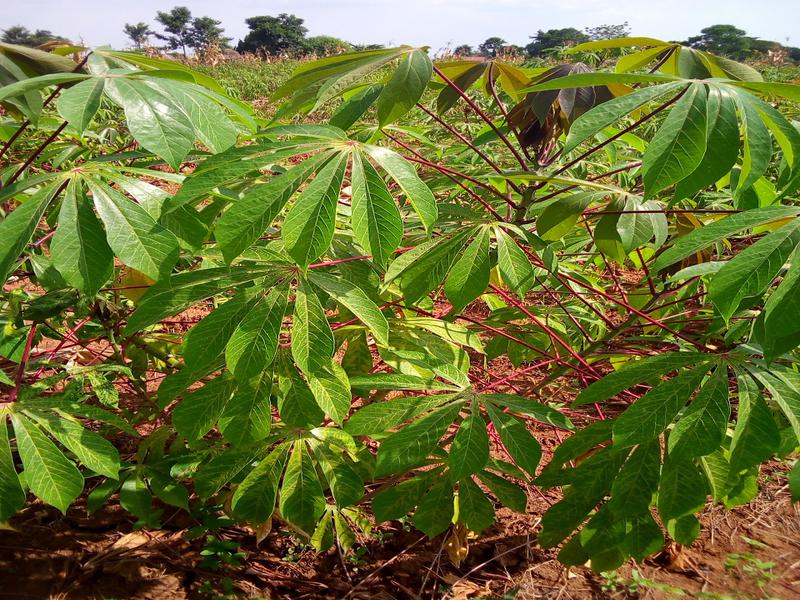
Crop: cassava
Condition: brown_streak_disease